St. James' School (Kolkata)

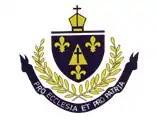
Emblem of St. James' School (Kolkata)

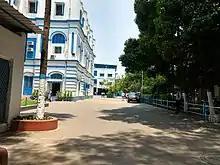
school premises

St. James' School, Kolkata, India, is a CNI school, and is one of the oldest private schools in India. It was founded on 25 July in 1864 by Bishop Cotton, and celebrated its sesquicentenary (150 years) in July 2014. It is an all boys school and is associated with the ICSE and ISC Board of Education.